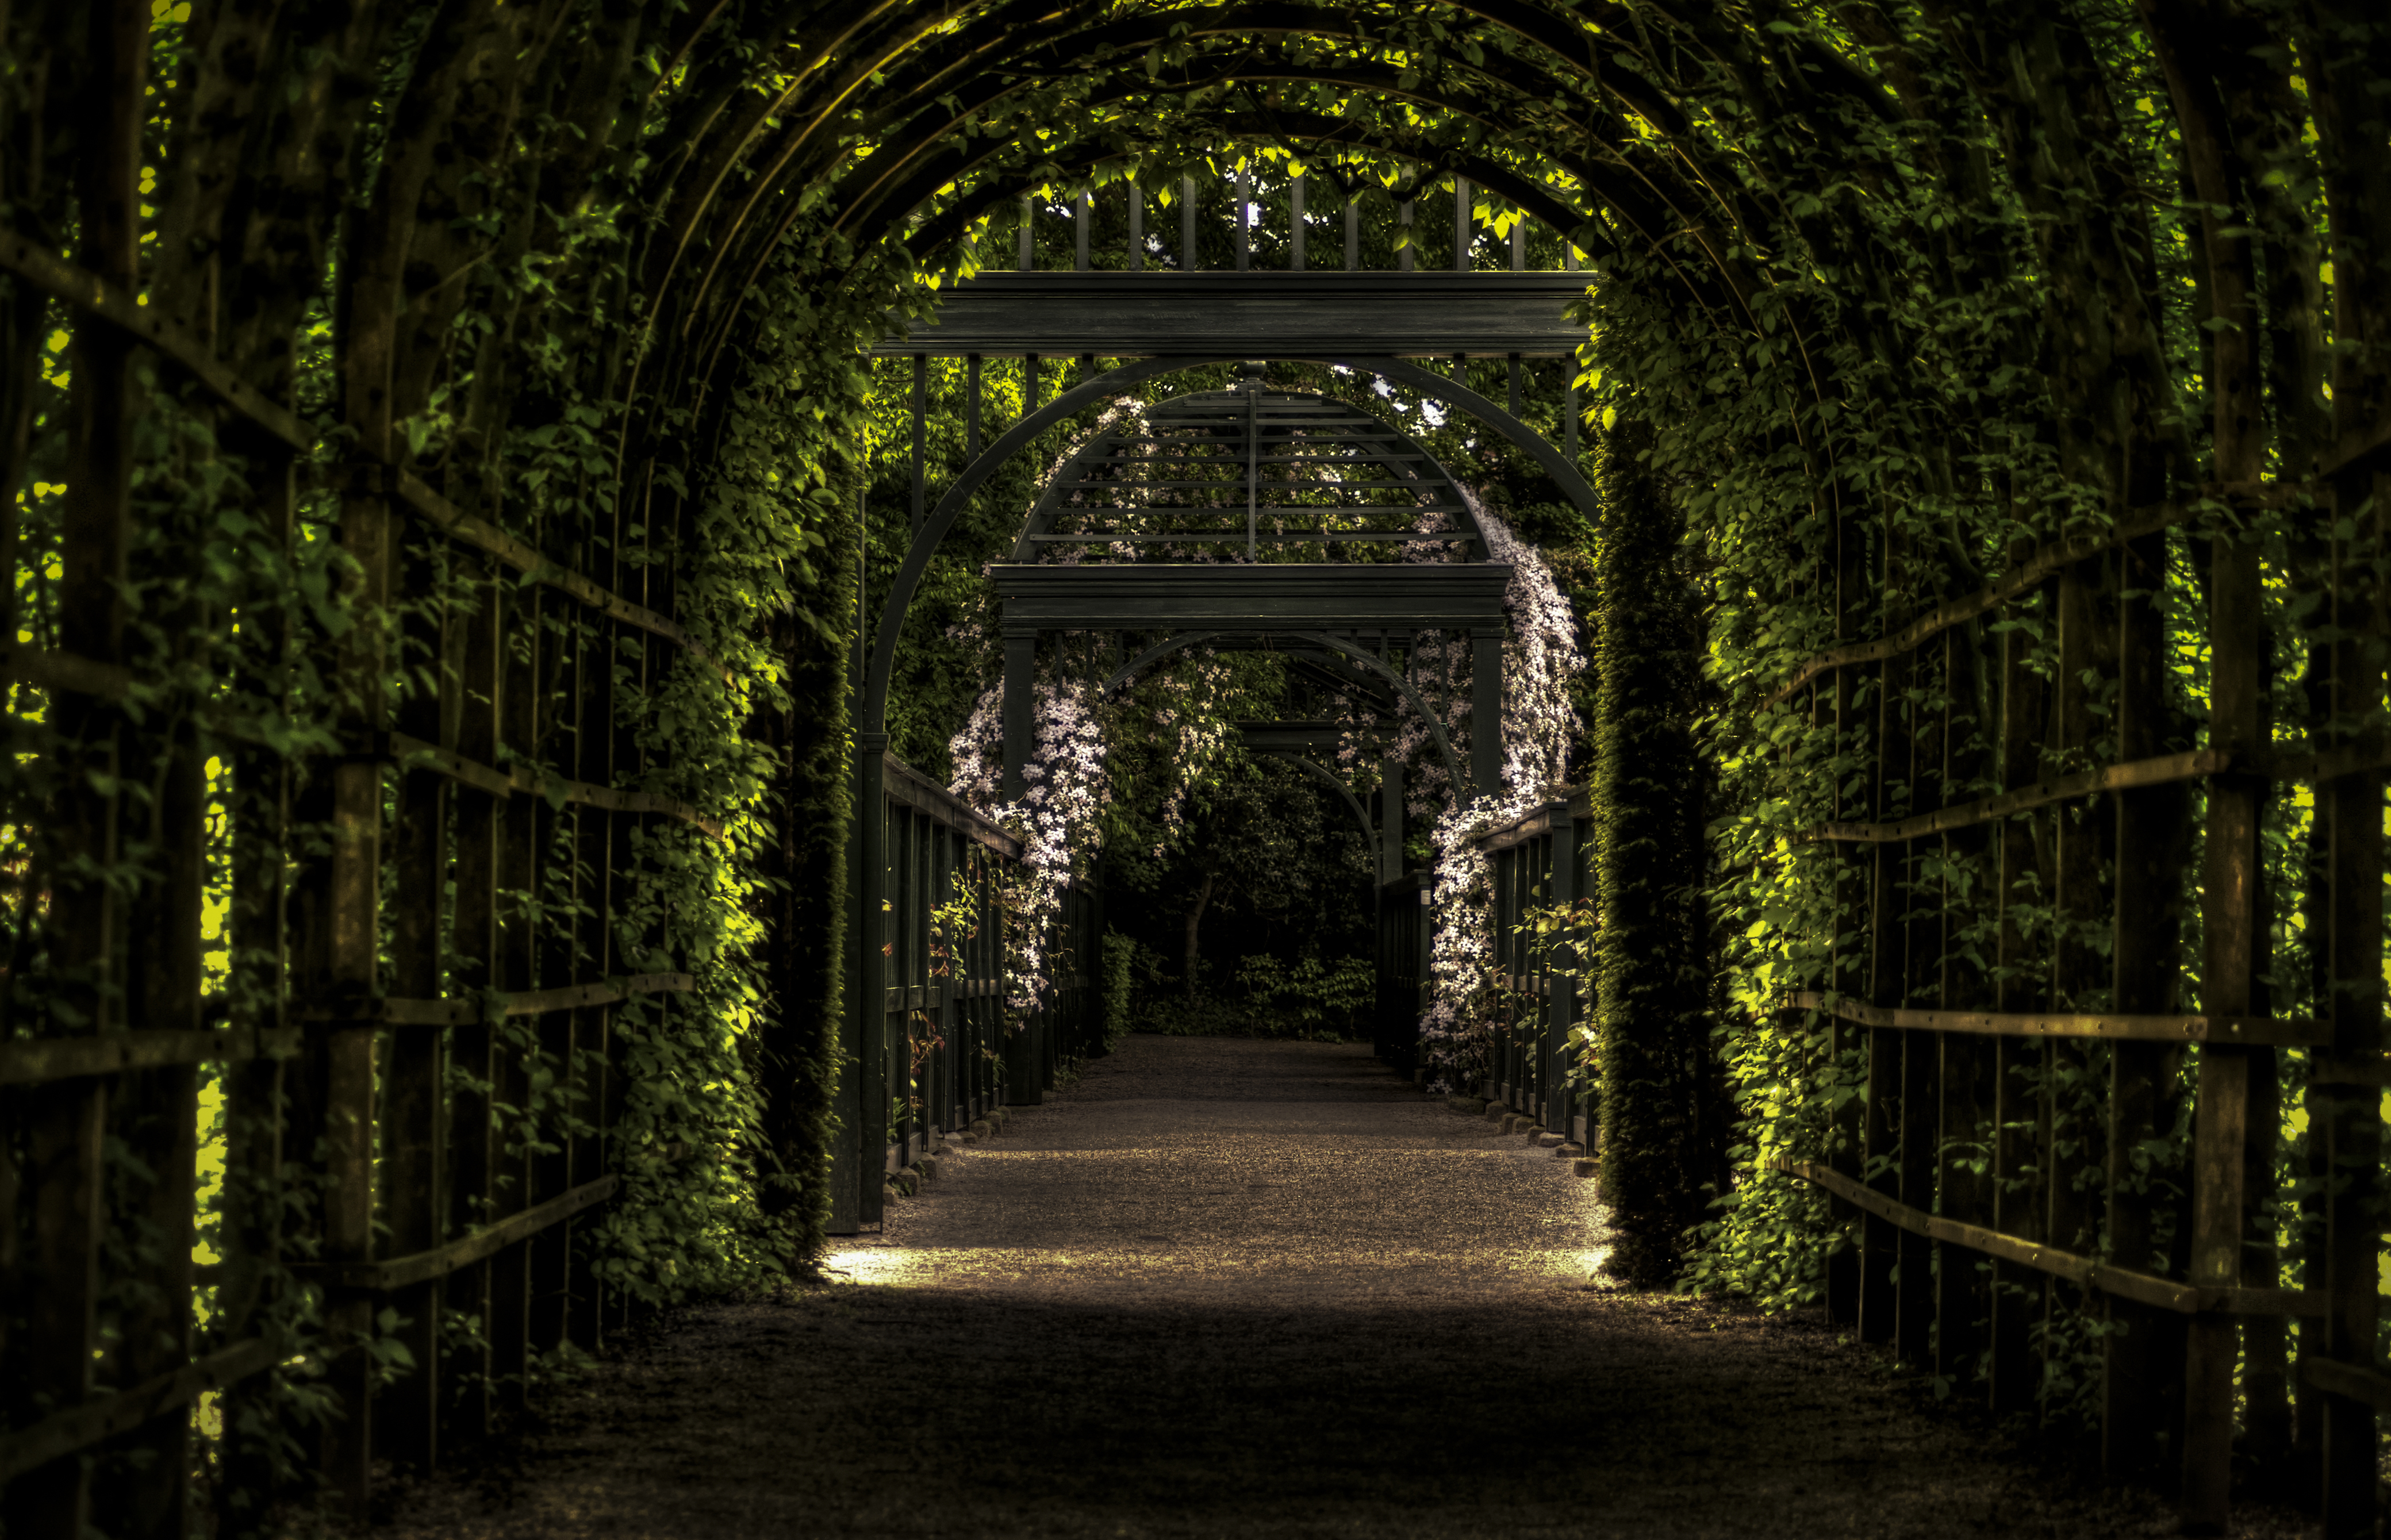
tree, nature, forest, path, light, plant, bridge, night, sunlight, leaf, flower, palace, arch, green, jungle, autumn, park, darkness, botany, garden, plants, aisle, netherlands, symmetry, way, woodland, groningen, gateway, urban area, woody plant, outdoor structure, prinsentuin, prinsenhoftuin